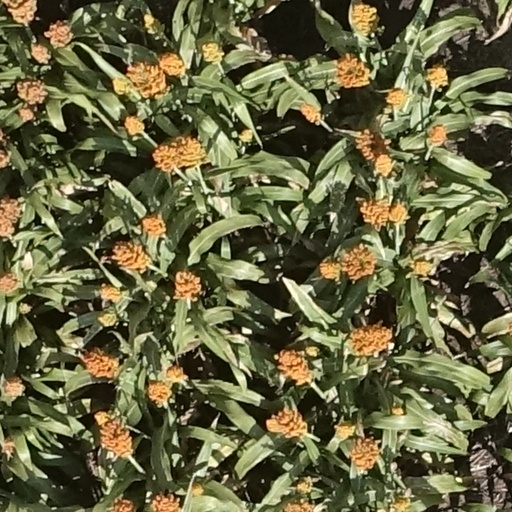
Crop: sorghum